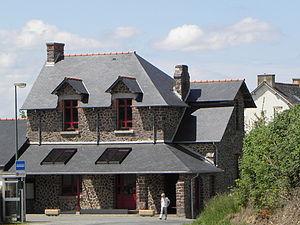
Mairie de La Chapelle-du-Lou (35).
La Chapelle-du-Lou est une ancienne commune française située dans le département d'Ille-et-Vilaine en Région Bretagne. Le 1ᵉʳ janvier 2016, elle a fusionné avec Le Lou-du-Lac pour former la commune de La Chapelle-du-Lou-du-Lac.
La Chapelle du Lou du Lac est, depuis le 1ᵉʳ janvier 2016, une commune nouvelle située dans le département d'Ille-et-Vilaine en région Bretagne, issue de la fusion des communes de La Chapelle-du-Lou et Le Lou-du-Lac.